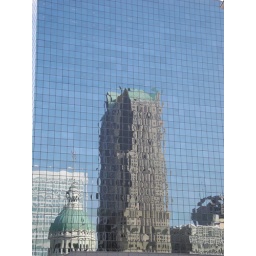
The Old Courthouse reflected in the glass wall of a neighboring building. Downtown St. Louis.